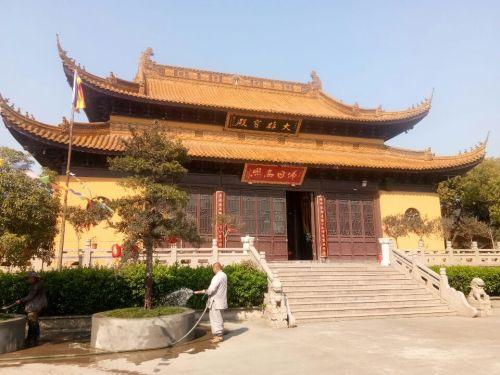
地标名称：圆通禅寺
所在城市：无锡市·锡山区